LGBTQ rights in Brazil

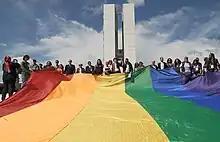
Protest in front of the National Congress of Brazil in Brasília

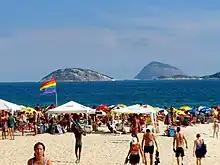
LGBT part of Ipanema Beach in Rio de Janeiro

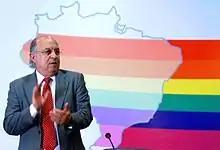
Paulo Vannuchi, Minister of the Special Secretariat for Human Rights, promoting LGBT rights in March 2009

On October 25, 2011, the Superior Court of Justice ruled that two women can legally marry. Differently from the U.S. Supreme Court's "stare decisis", the Superior Court decision would only reach the authors of the demand, but stood as a precedent that could be followed in similar cases. It's the highest court in Brazil to uphold a same-sex marriage. It overturned two lower courts' rulings against the women. The Court ruled that the Constitution guarantees same-sex couples the right to marry and that the current Civil Code does not prohibit the marriage of two people of the same sex. This decision paved the way for future legalization on same-sex matrimonial rights.